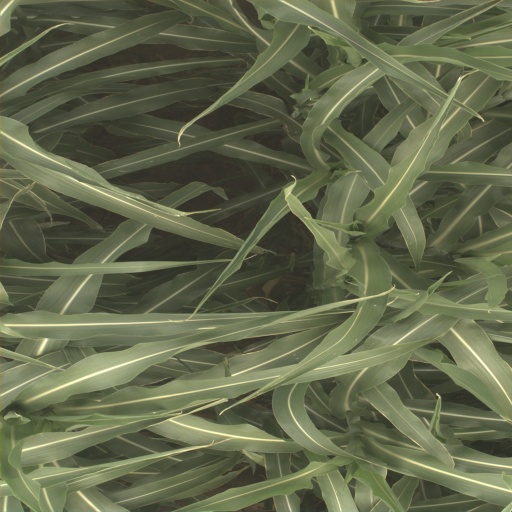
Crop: sorghum